Jey Uso

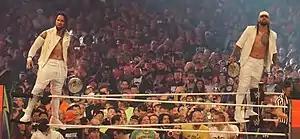
The Usos as SmackDown Tag Team Champions at WrestleMania 34

On the May 22 episode of "SmackDown", The Usos attempted to earn another title match at Money in the Bank, but were defeated by Luke Gallows and Karl Anderson. Following the loss, The Usos began failing to earn numerous title opportunities, including a tag team match against a returning Team Hell No (Daniel Bryan and Kane) on the July 3 episode of "SmackDown" and losing in the first round of a number one contender's tournament to The Bar (Cesaro and Sheamus) on the July 31 episode of "SmackDown". After months of treading in the division, The Usos began to build momentum, starting with Survivor Series on November 18, where they, as Team SmackDown's captains, emerged from the 10-on-10 Survivor Series match as the sole survivors, giving SmackDown their only win over Raw. They would go on to challenge The Bar for the SmackDown Tag Team Championship in a triple threat match, which also included the New Day at on December 16, but failed to capture the titles.